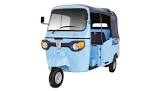
Vehicle type: Auto Rickshaws